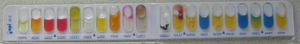
galerie API20E après addition de réactifs - souche d'E. coli isolée de l'eau de Seine
Les Entérobactéries sont des bacilles Gram négatif retrouvés partout dans le sol, dans l’eau, et surtout dans l’intestin de l’homme et des animaux. Ils constituent l'une des plus importantes familles de bactéries, autant du point de vue quantitatif que du point de vue qualitatif. Elles sont fréquemment rencontrées en pathologie infectieuse ainsi que dans les bio-industries.